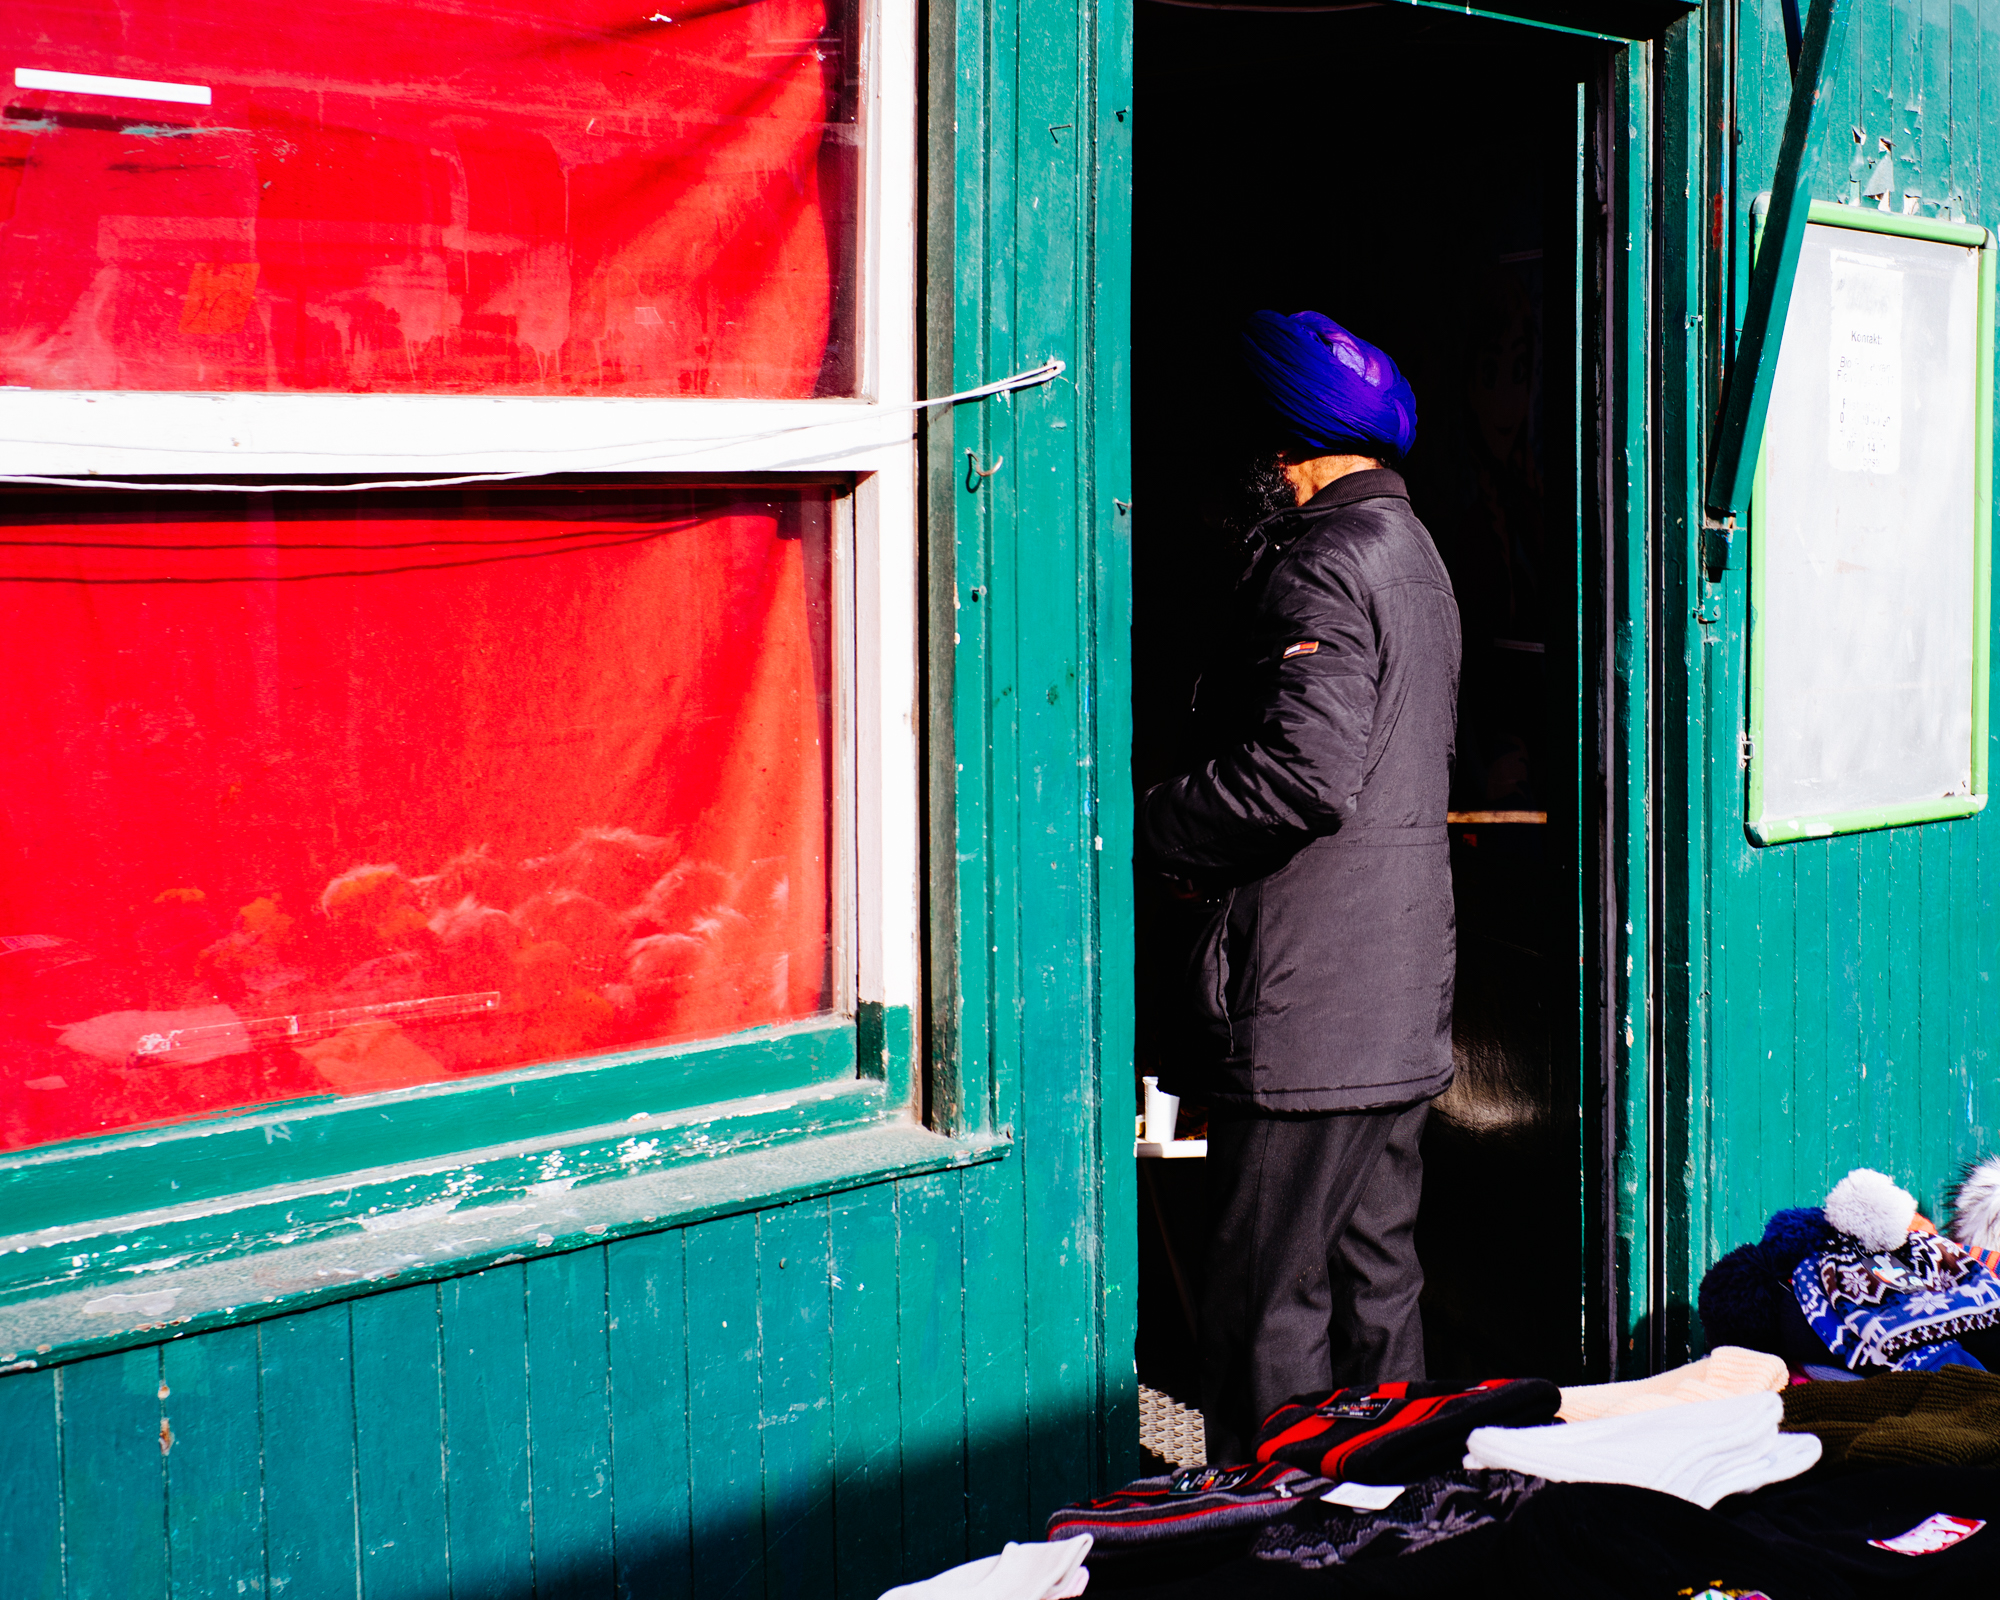
people, street, window, glass, red, color, shadow, blue, austria, streetphotography, candid, art, vienna, scene, streetphoto, menschen, andreas, sep, schalk, voigtlaender35mm14, schalkandreas